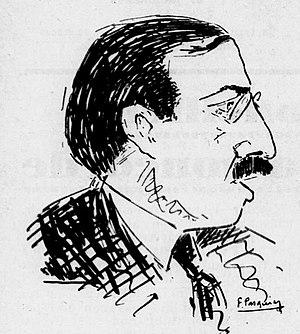
Caricature de Victor Dalbiez en 1929
Victor Dalbiez est un homme politique français, né le 23 juin 1876 à Corneilla-de-Conflent et mort le 29 avril 1954 aux Pavillons-sous-Bois.